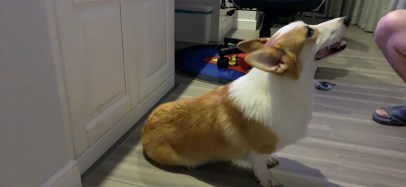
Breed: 2909-n000116-Cardigan